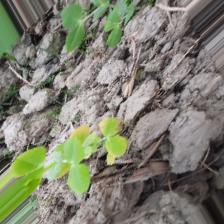
Label: Lentil Rust